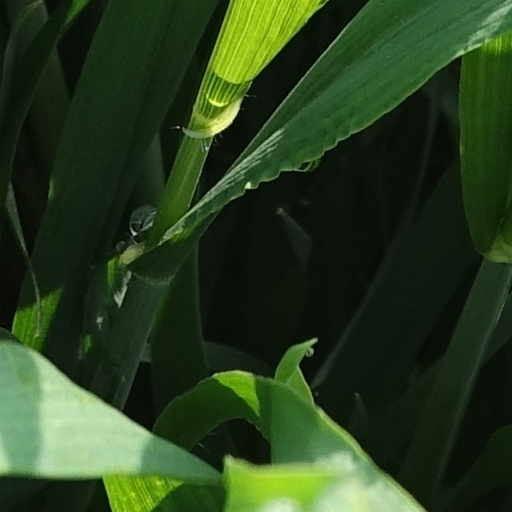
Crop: wheat